Compañía Transatlántica Española

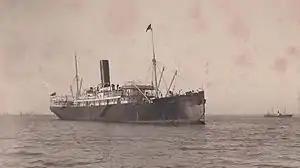
, mined in 1917 with the loss of 134 lives

In 1917 a mine sank the CTE liner off Robben Island, killing 134 people. CTE claimed that the UK had planted the mine. The UK Admiralty denied it, and alleged that the German raider had planted the mine.